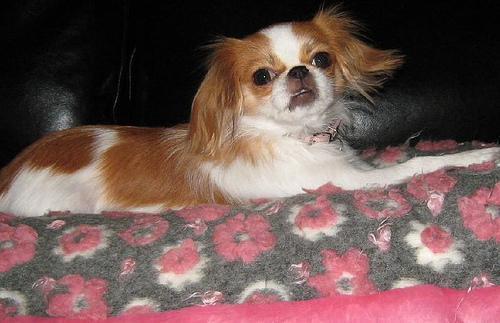
japanese chin